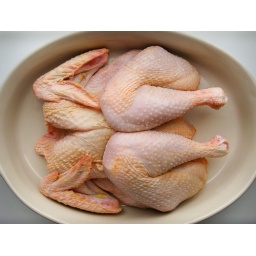
free range chicken from Earthshine farm in MI.Small breast and big legs, this bird spend some time in the fields.